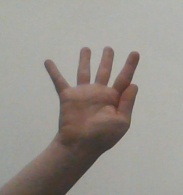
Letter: sheen